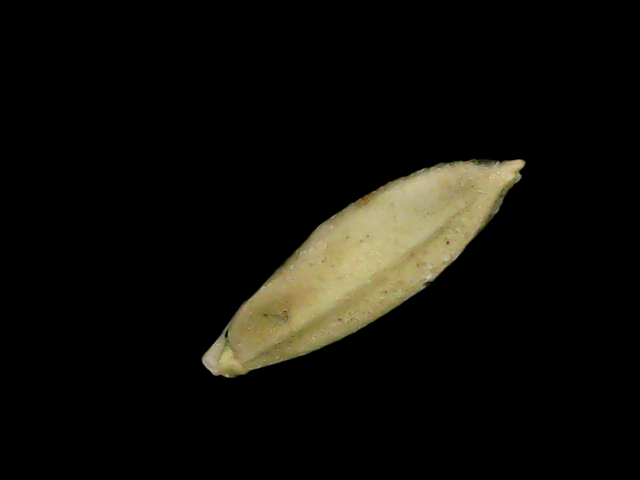
Rice variety: Bd52